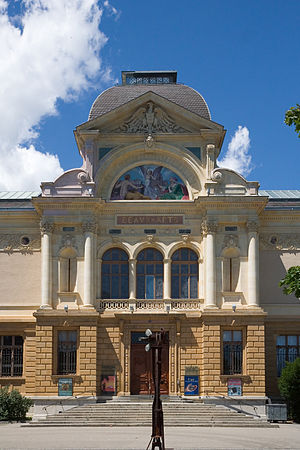
Schweiz / Kultur / Arkitektur
Kunstmuseum Neuenburg
Schweiz er en indlandsstat i Centraleuropa. Landet grænser mod nord til Tyskland, mod øst til Liechtenstein og Østrig, mod syd til Italien og mod vest til Frankrig. Landets navn er formelt Schweizerische Eidgenossenschaft. For at undgå identificering med et af landets fire sprog bruges desuden også det latinske navn Confoederatio Helvetica. Med et landareal på 39.997 km² er landet mindre end Danmark. Arealet af vand er på 1.288 km².